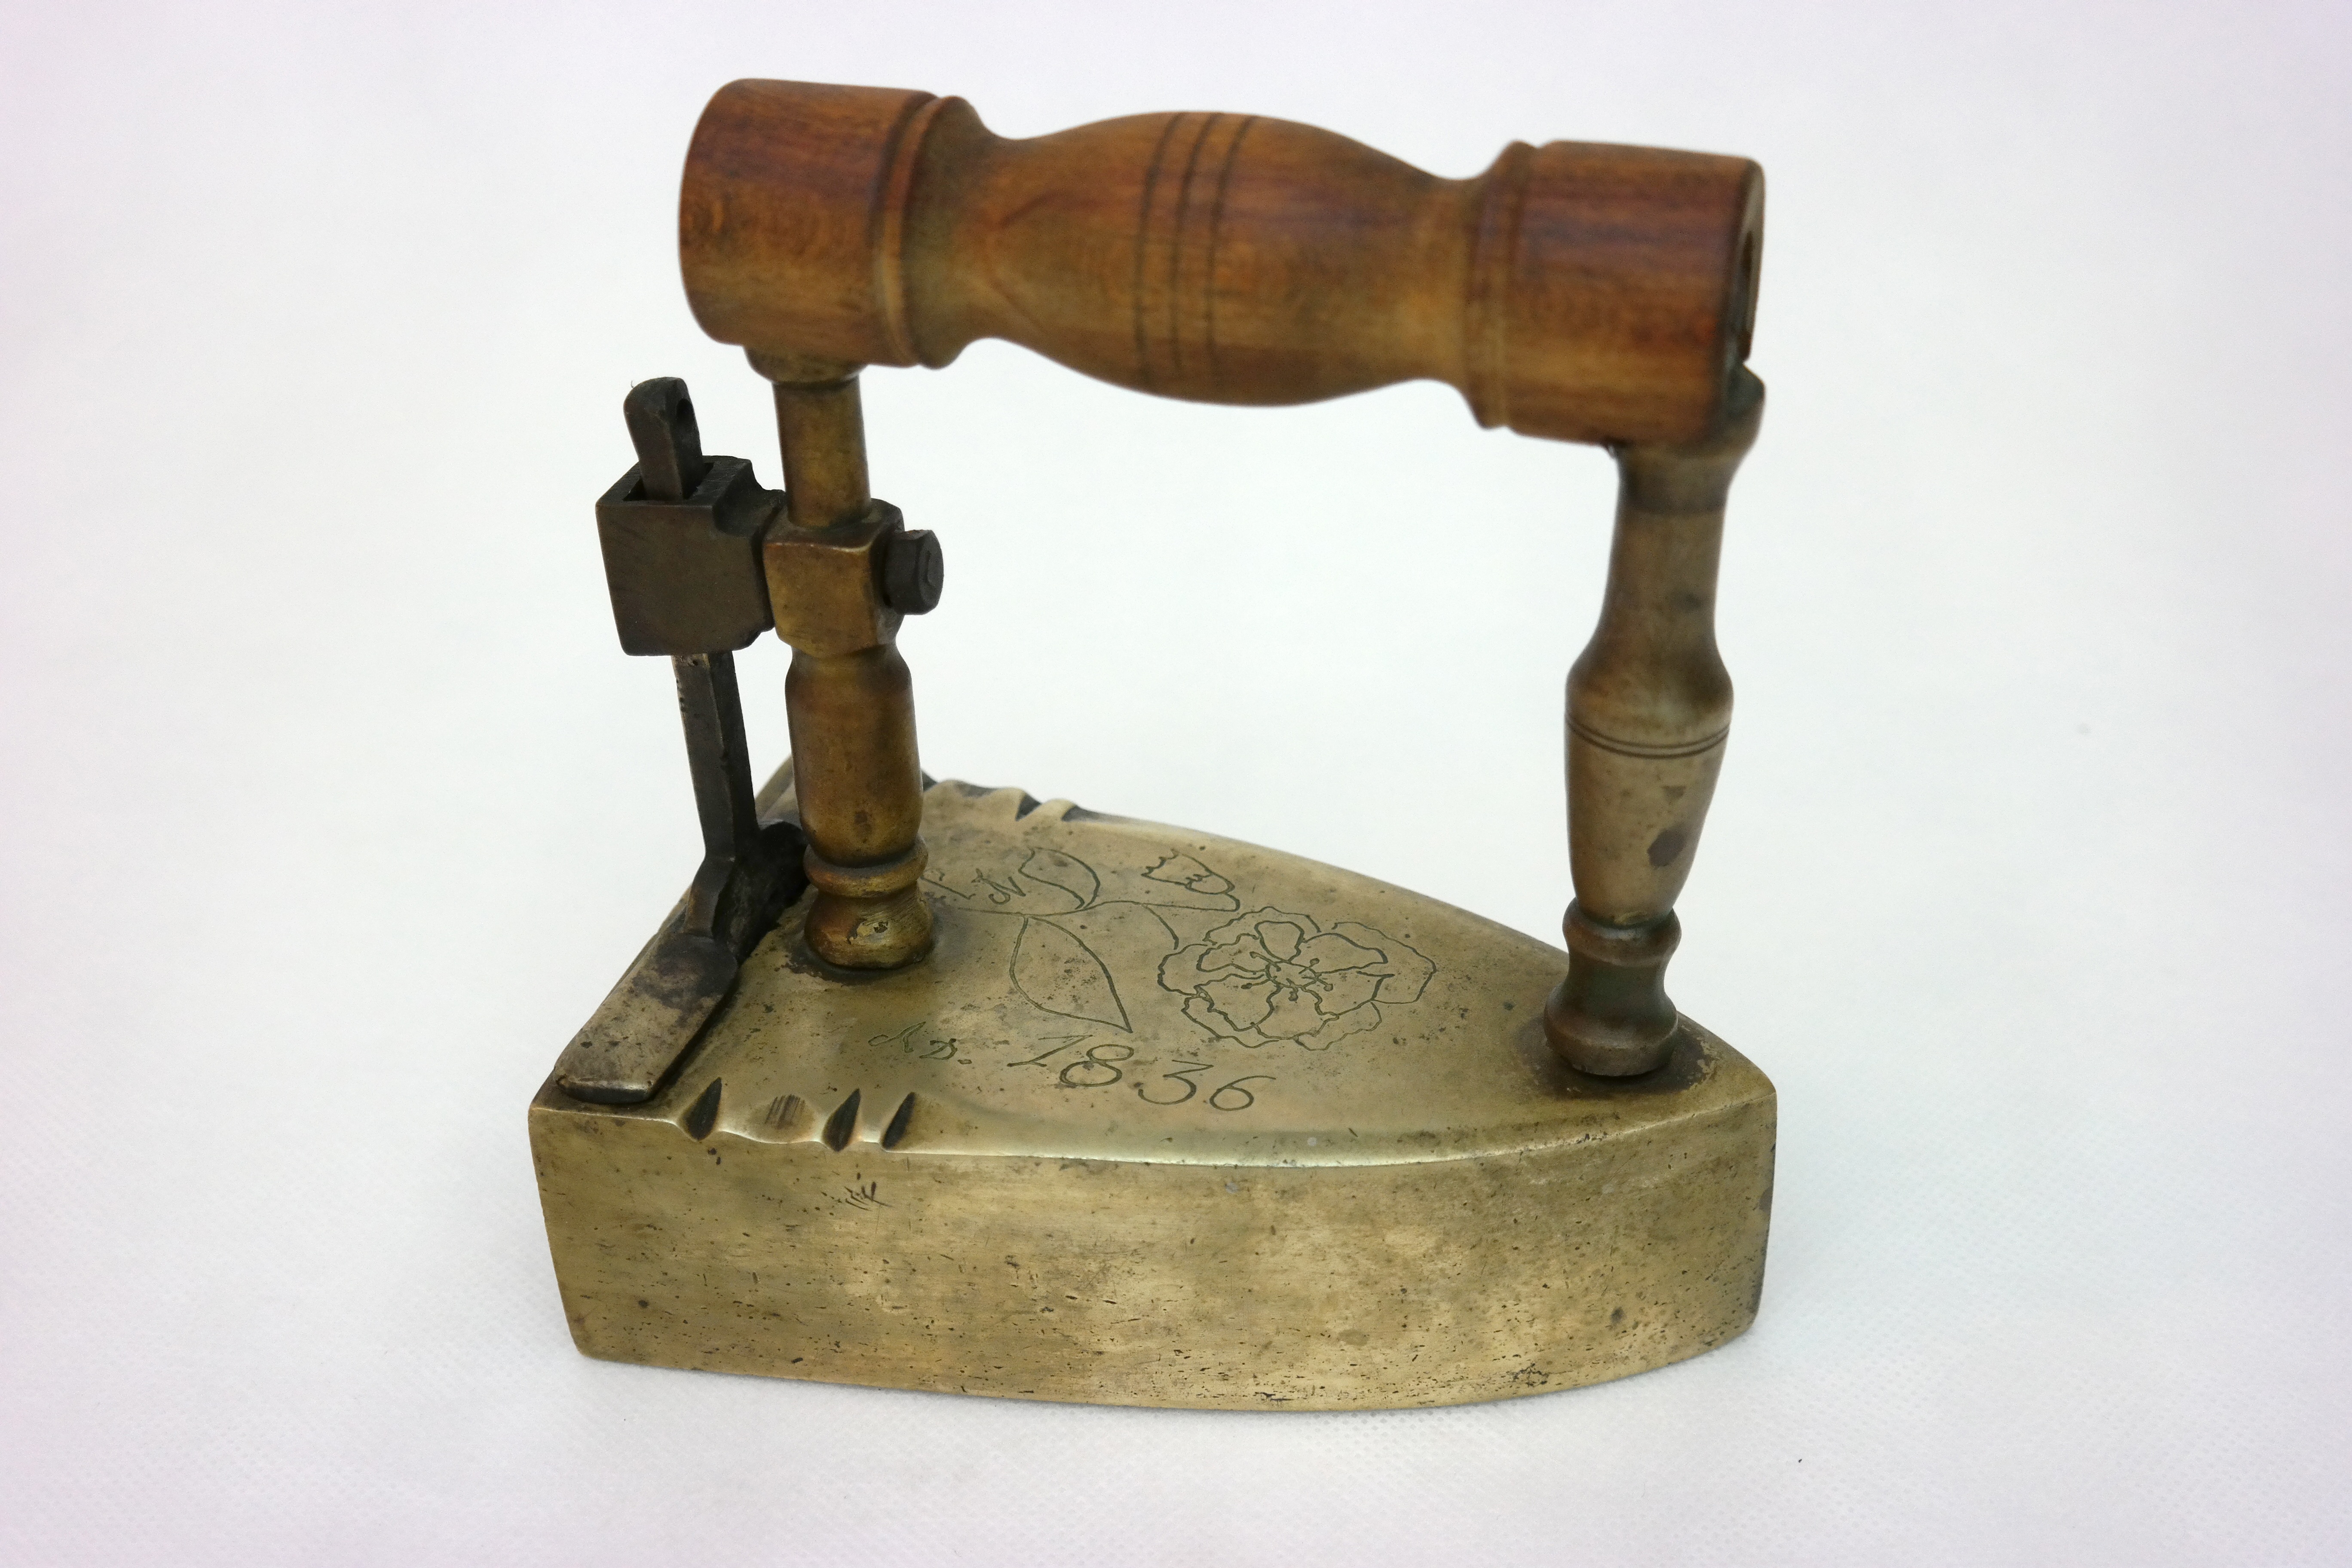
antique, old, tool, metal, material, sculpture, art, brass, bronze, iron